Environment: real
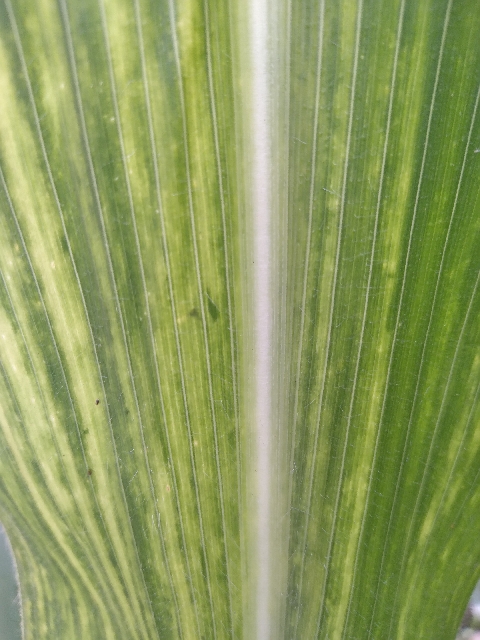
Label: lethal_necrosis